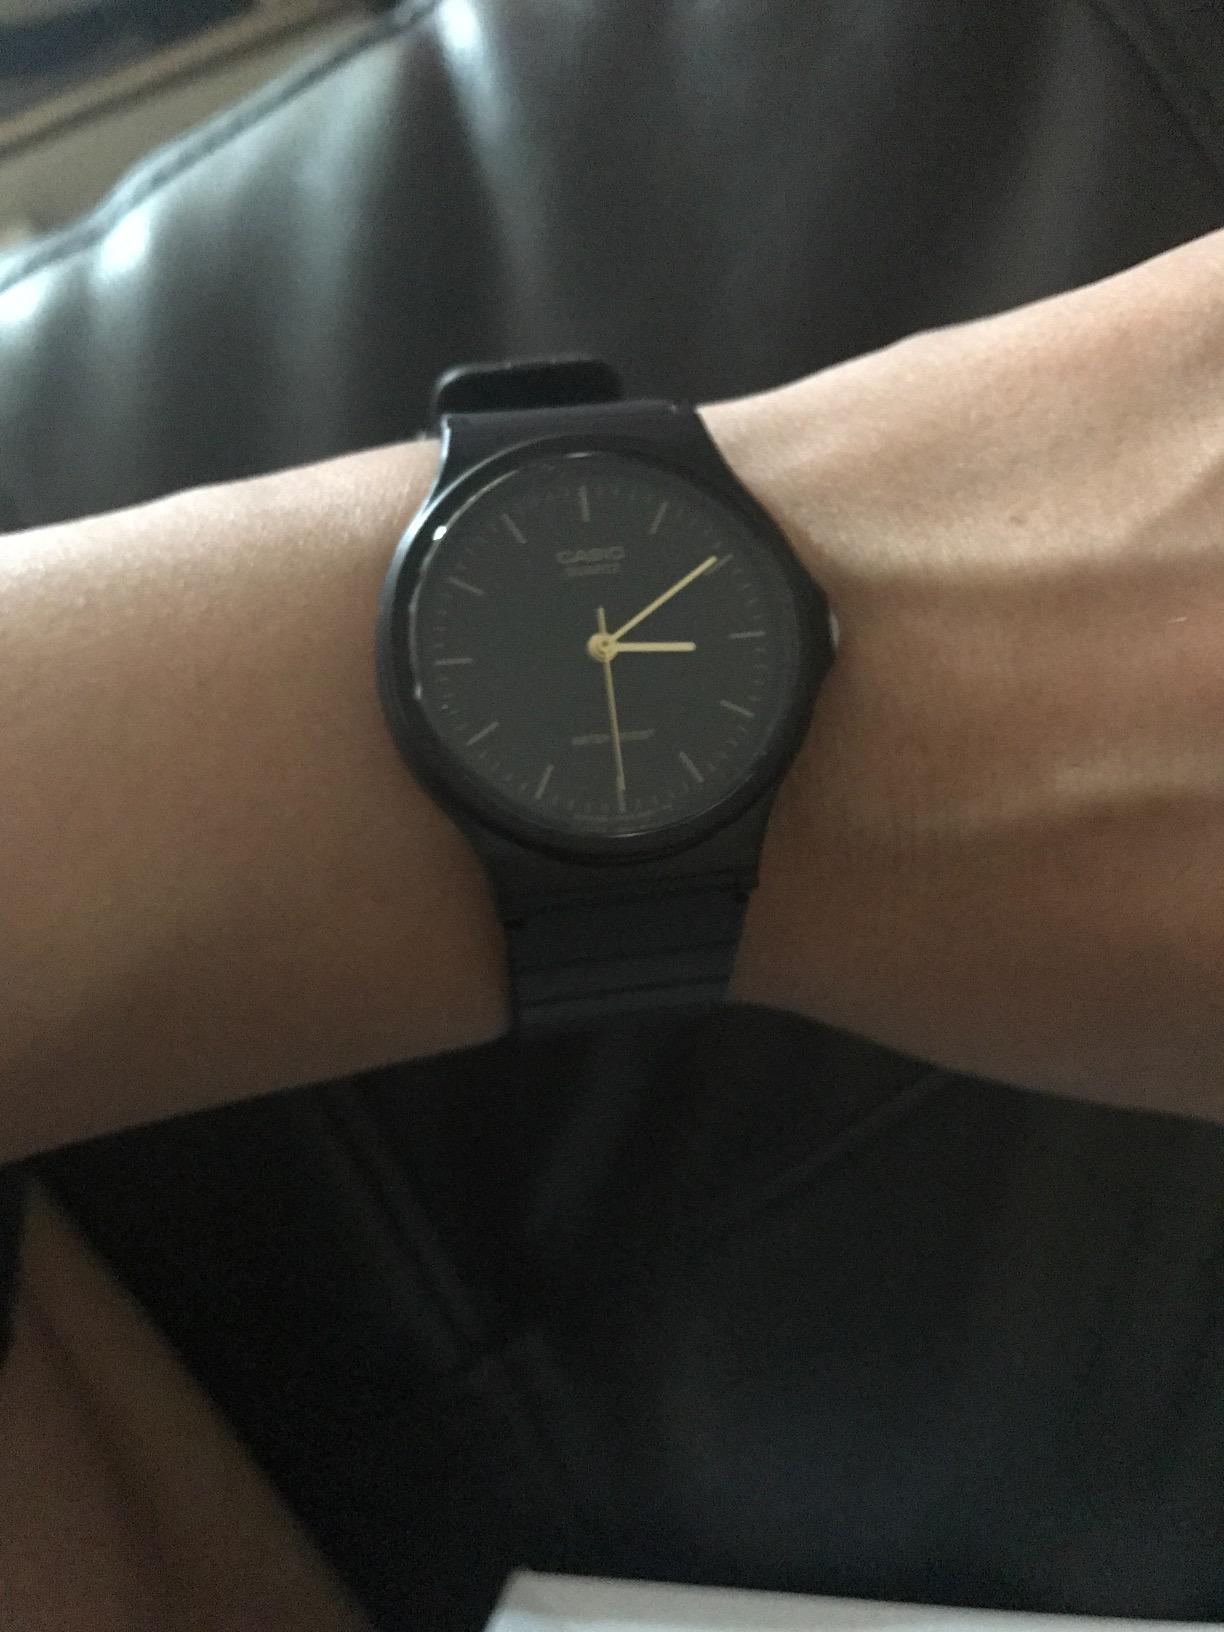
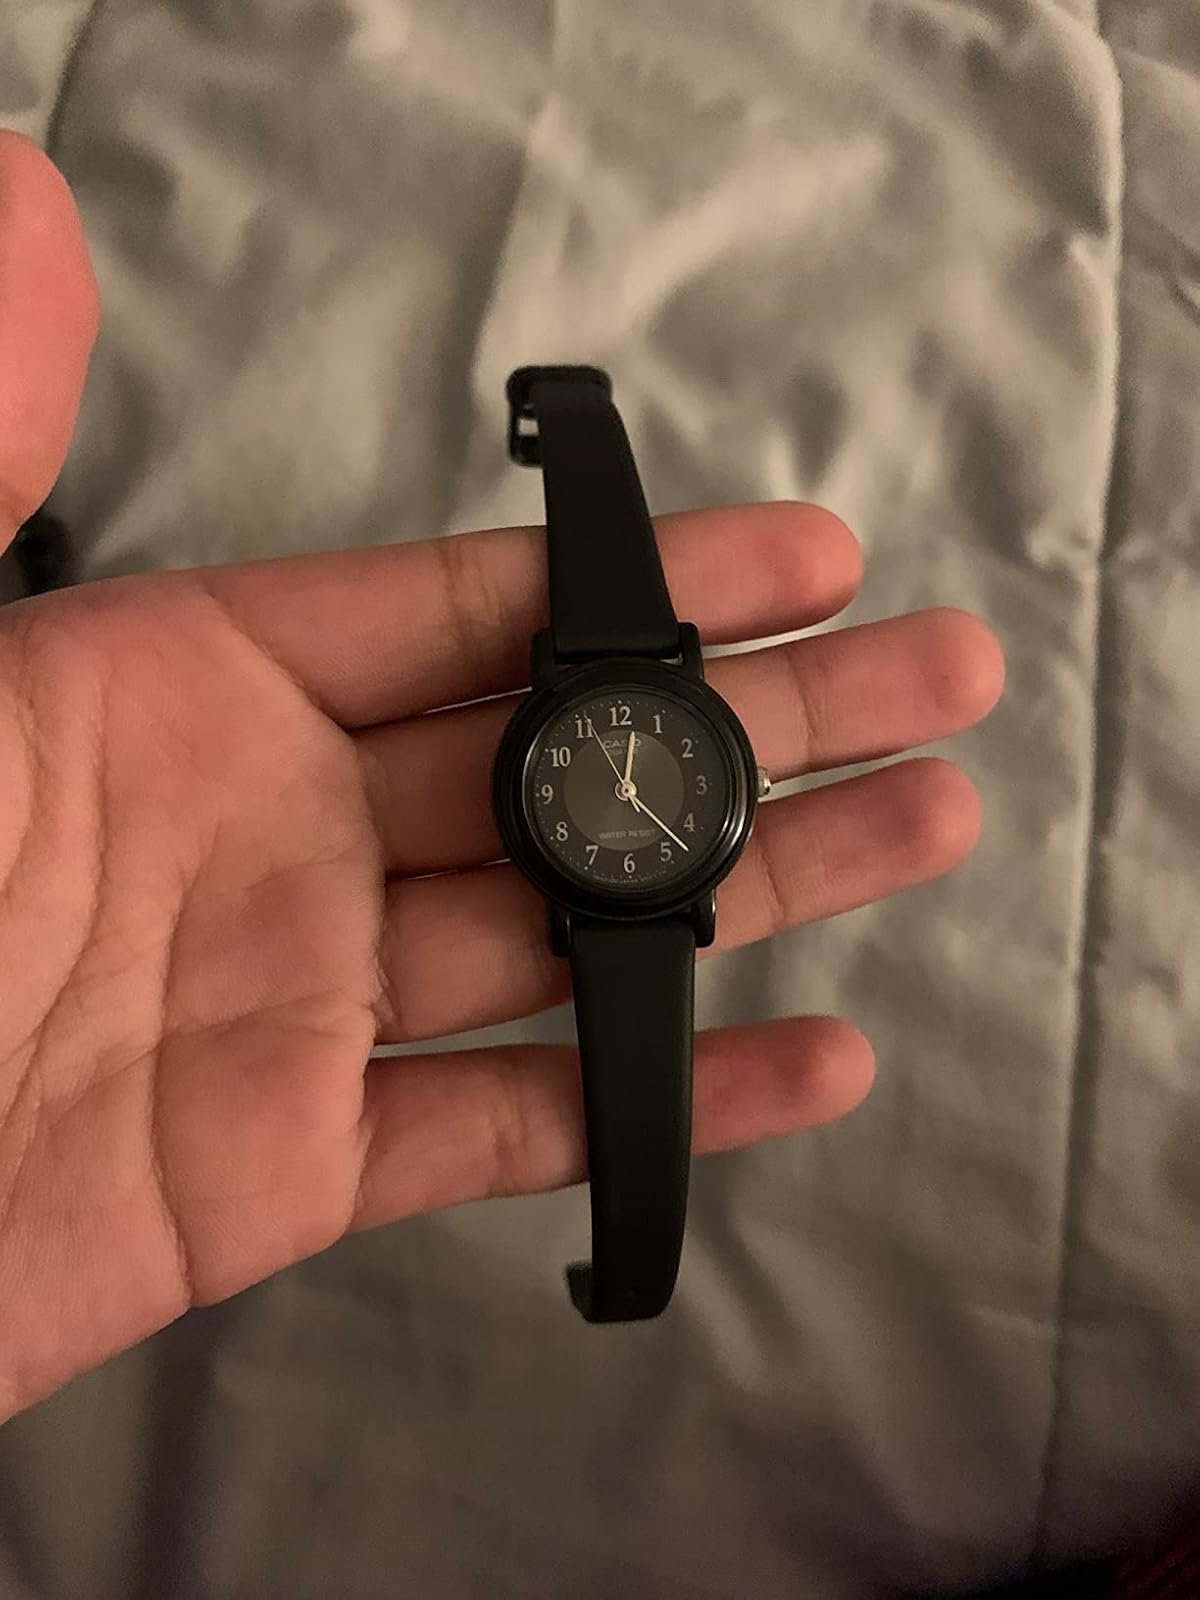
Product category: accessories_watch
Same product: no